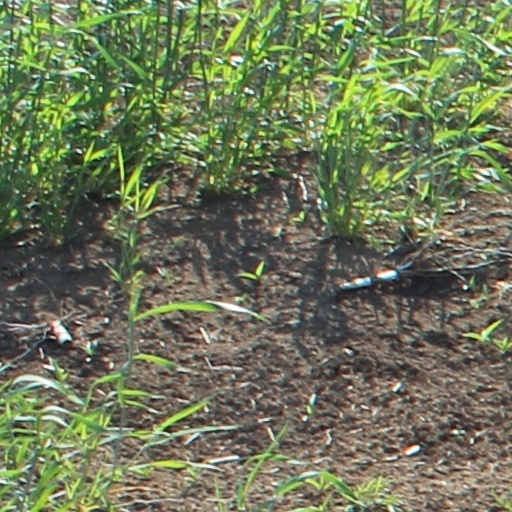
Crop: wheat